Benefit concert

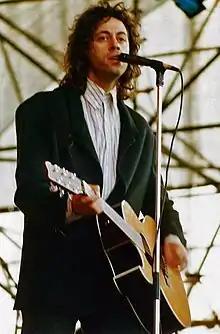
Bob Geldof, who led the Live Aid event in 1985

Benefit concerts are a major example of celebrity charity for they involve popular musicians; actors and actresses; and other kinds of entertainment figures volunteering to a greater cause. The efficiency of celebrity charity is explained by the theory of Catalytic Philanthropy designed by Paul Schervish. His thesis explains that it is more beneficial to a cause that celebrities do not contribute by only donating their money, but by participating in event like benefit concerts. That way stars can inspire hundreds of thousands of others to give.